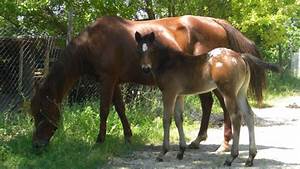
Label: cavallo